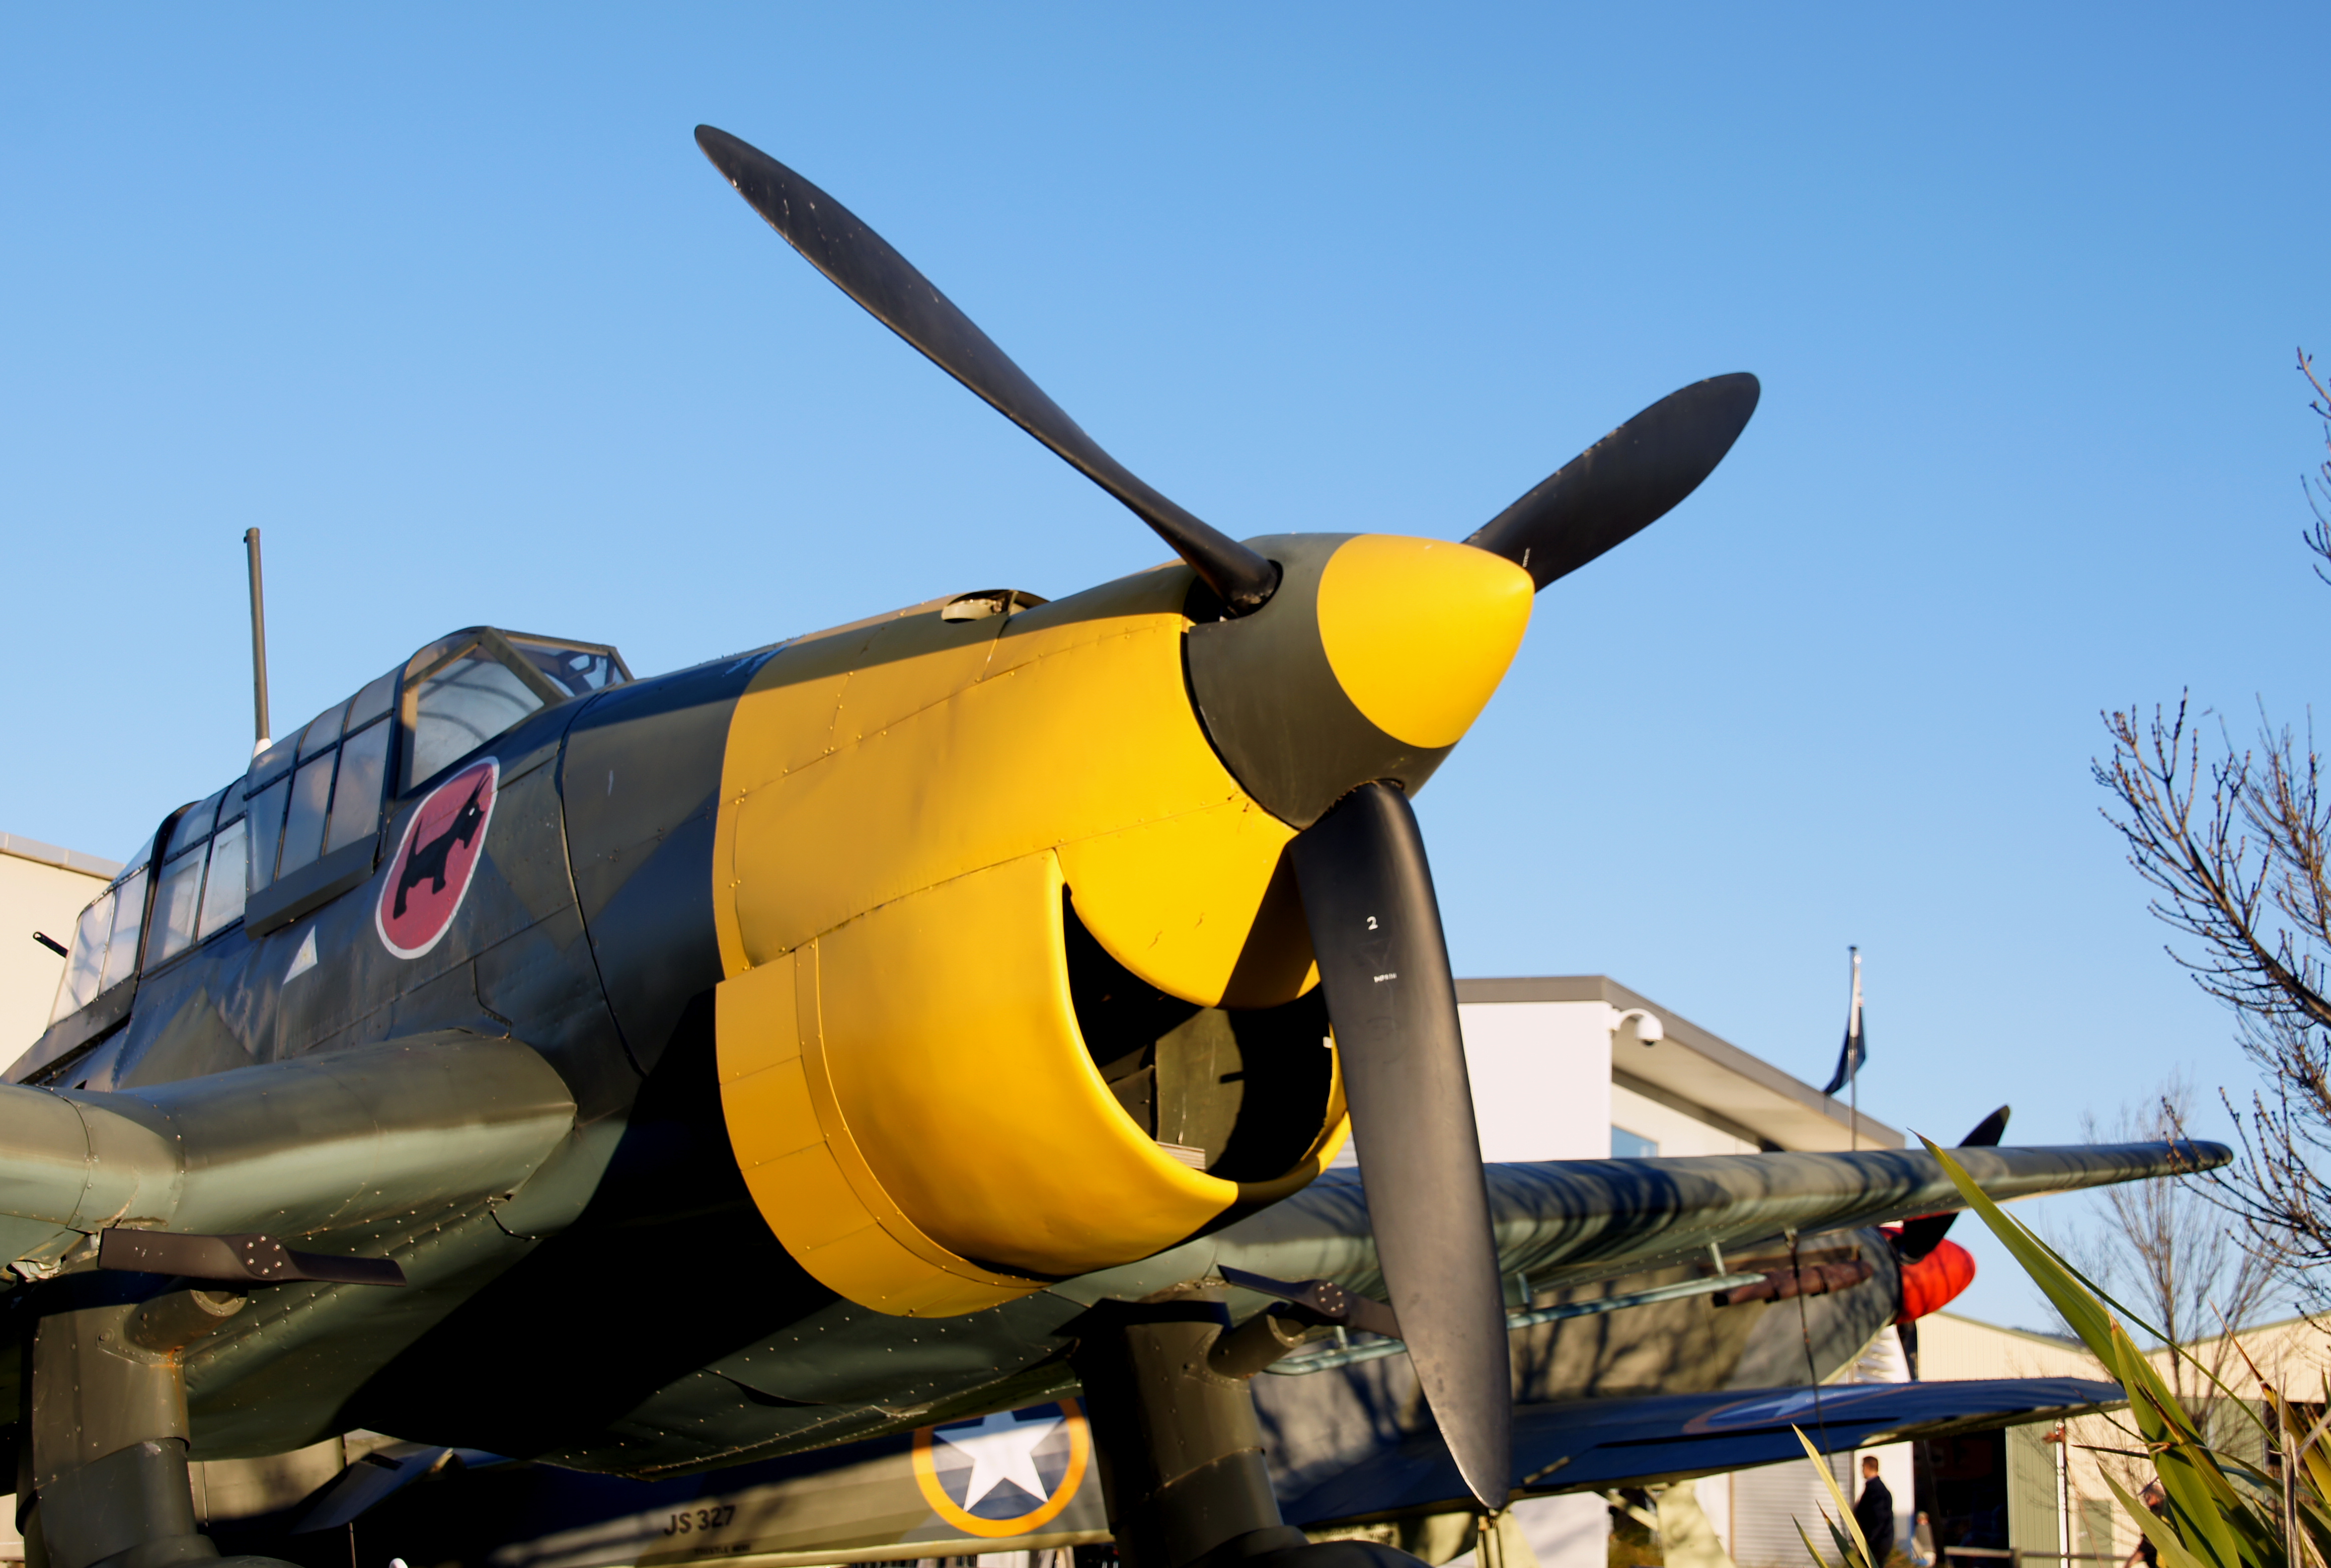
airplane, aircraft, vehicle, aviation, propeller, sonydslra580, aircraftporpellers, stuka, air force, fighter aircraft, military aircraft, atmosphere of earth, aircraft engine, propeller driven aircraft, supermarine spitfire